Onsala Space Observatory

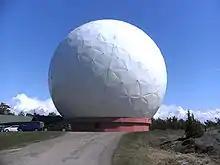
The 20-metre telescope enclosed in its radome

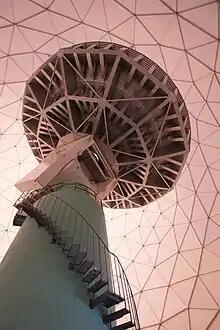
20m telescope inside the radome

The 20 m diameter millimetre wave telescope in Onsala is equipped with receivers for frequencies up to 116 GHz. It is used for observations of millimetre wave emission from molecules in comets, circumstellar envelopes, and the interstellar medium in the Galaxy and in extragalactic objects. The telescope is enclosed in a radome of diameter 30 m.